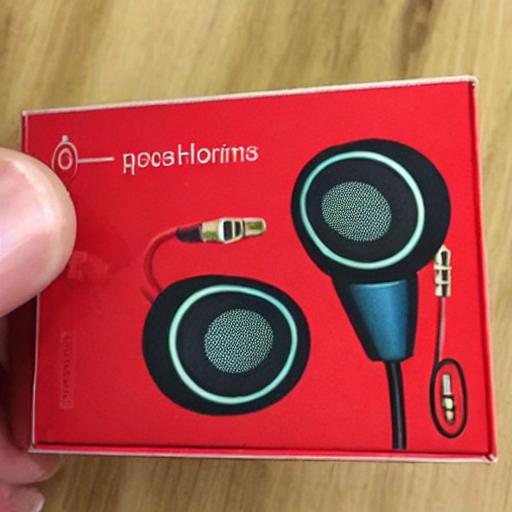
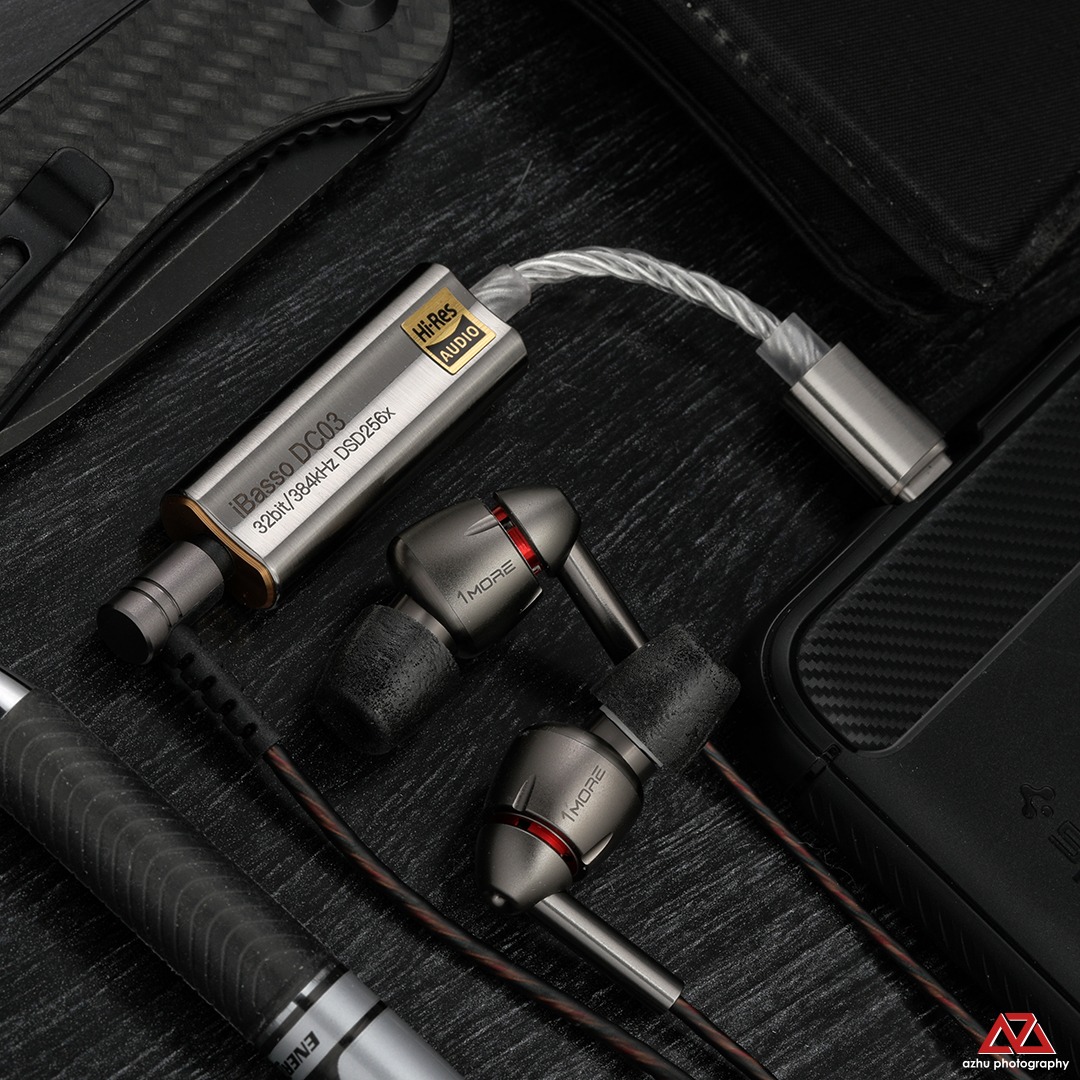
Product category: headphones
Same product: no